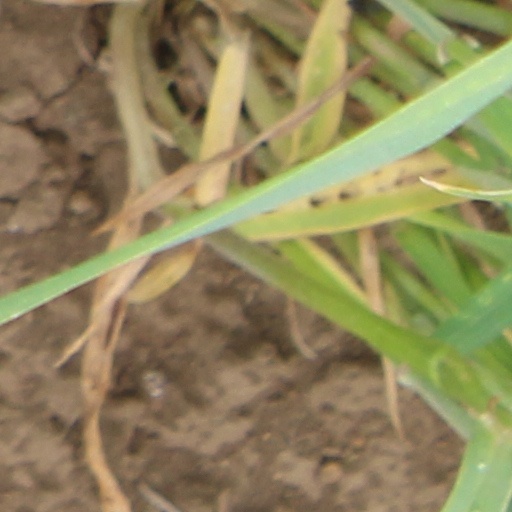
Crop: wheat